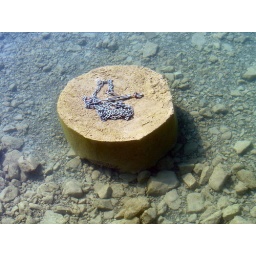
That is a picture of a rock under 8 - 10 ft of water